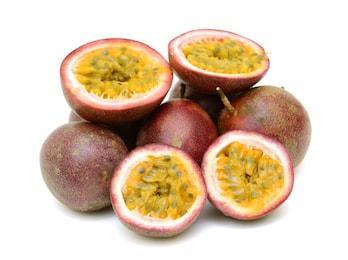
Label: passion_fruit